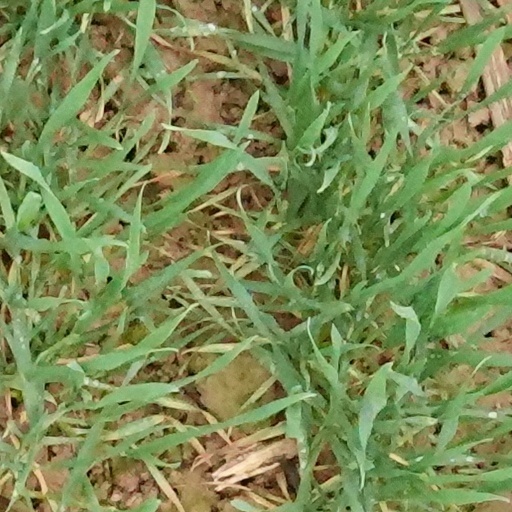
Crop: wheat